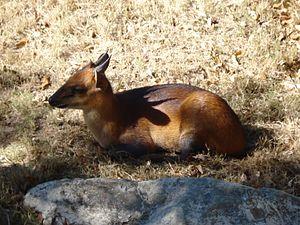
Voici la liste de quelques artiodactyles par population.
Le Céphalophe à flancs roux est un mammifère appartenant à la famille des Bovidae.